Bulcsú (chieftain)

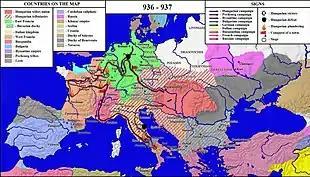
The Hungarian raids in 936–937

Bulcsú was born in the early 10th century, possibly around 910. He had at least one sibling. He was not a member of the ruling Árpád dynasty and only his father's name is known. János Belitzky considered that Bulcsú belonged to the Kér, one of the Magyar tribes, while Sándor László Tóth argued in favor of his belonging to the Tarján tribe. The contemporary "De Administrando Imperio" states that Bulcsú's father was Kál or Káli, who held the title of "harka" prior to Bulcsú's elevation into the position, possibly sometime in the period 910/920–930s. However, Anonymus refers to Bulcsú as the son of Bogát in his "Gesta Hungarorum". Bogát ("Bugat" or "Busac") was one of the two leaders of the 921–922 Italian campaign, alongside Tarkacsu ("Dursac"), Grand Prince Árpád's eldest living son. According to the widespread belief, Constantine and the Byzantine court acquired the information about the Hungarians, among other things, during Bulcsú's embassy, so the majority of historians accepted the first information as authentic. Because of his frequent appearance with the Árpáds, some historians attempted to connect Bulcsú's person to the ruling dynasty. For instance, Bálint Hóman claimed that Kál was the son of Liüntika, while István Herényi considered that Bulcsú was a descendant of chieftain Tétény through his grandfather Bogát and father Kál.